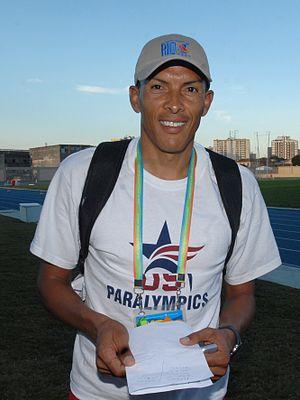
Les records d'Amérique du Sud d'athlétisme sont les meilleures performances réalisées par des athlètes de pays membres de la Confédération sudaméricaine d'athlétisme sous la tutelle de la Fédération internationale d’athlétisme.
Joaquim Carvalho Cruz, né le 12 mars 1963 à Taguatinga, District Fédéral, est un athlète brésilien spécialiste du 800 mètres.